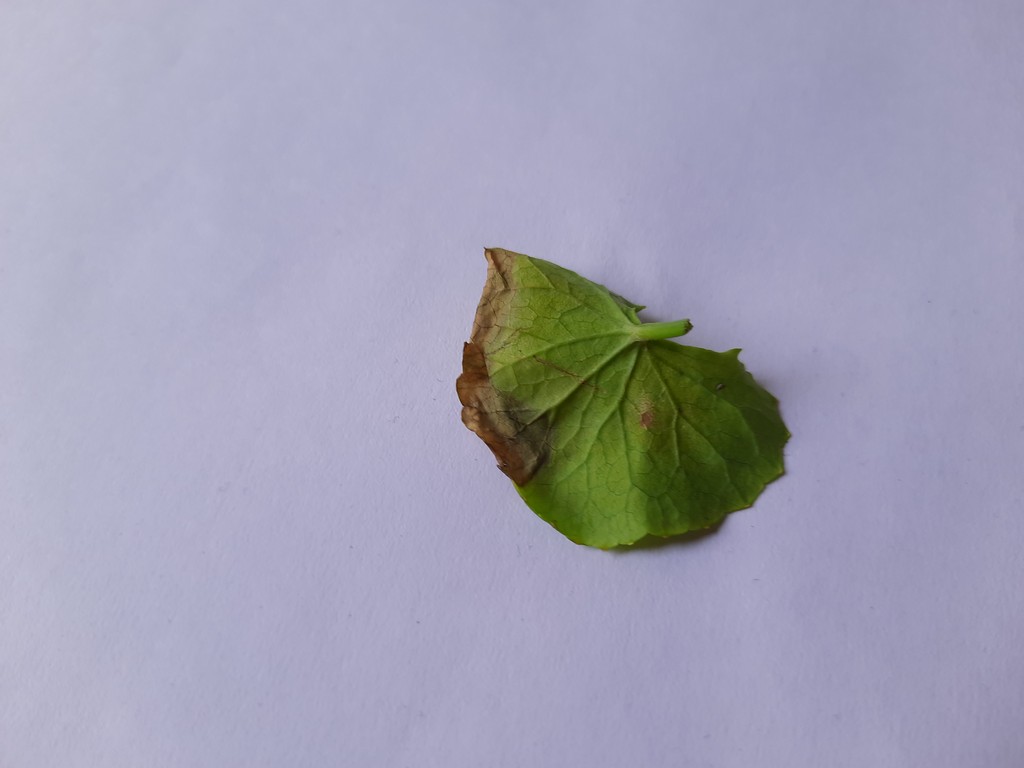
Label: Unhealthy